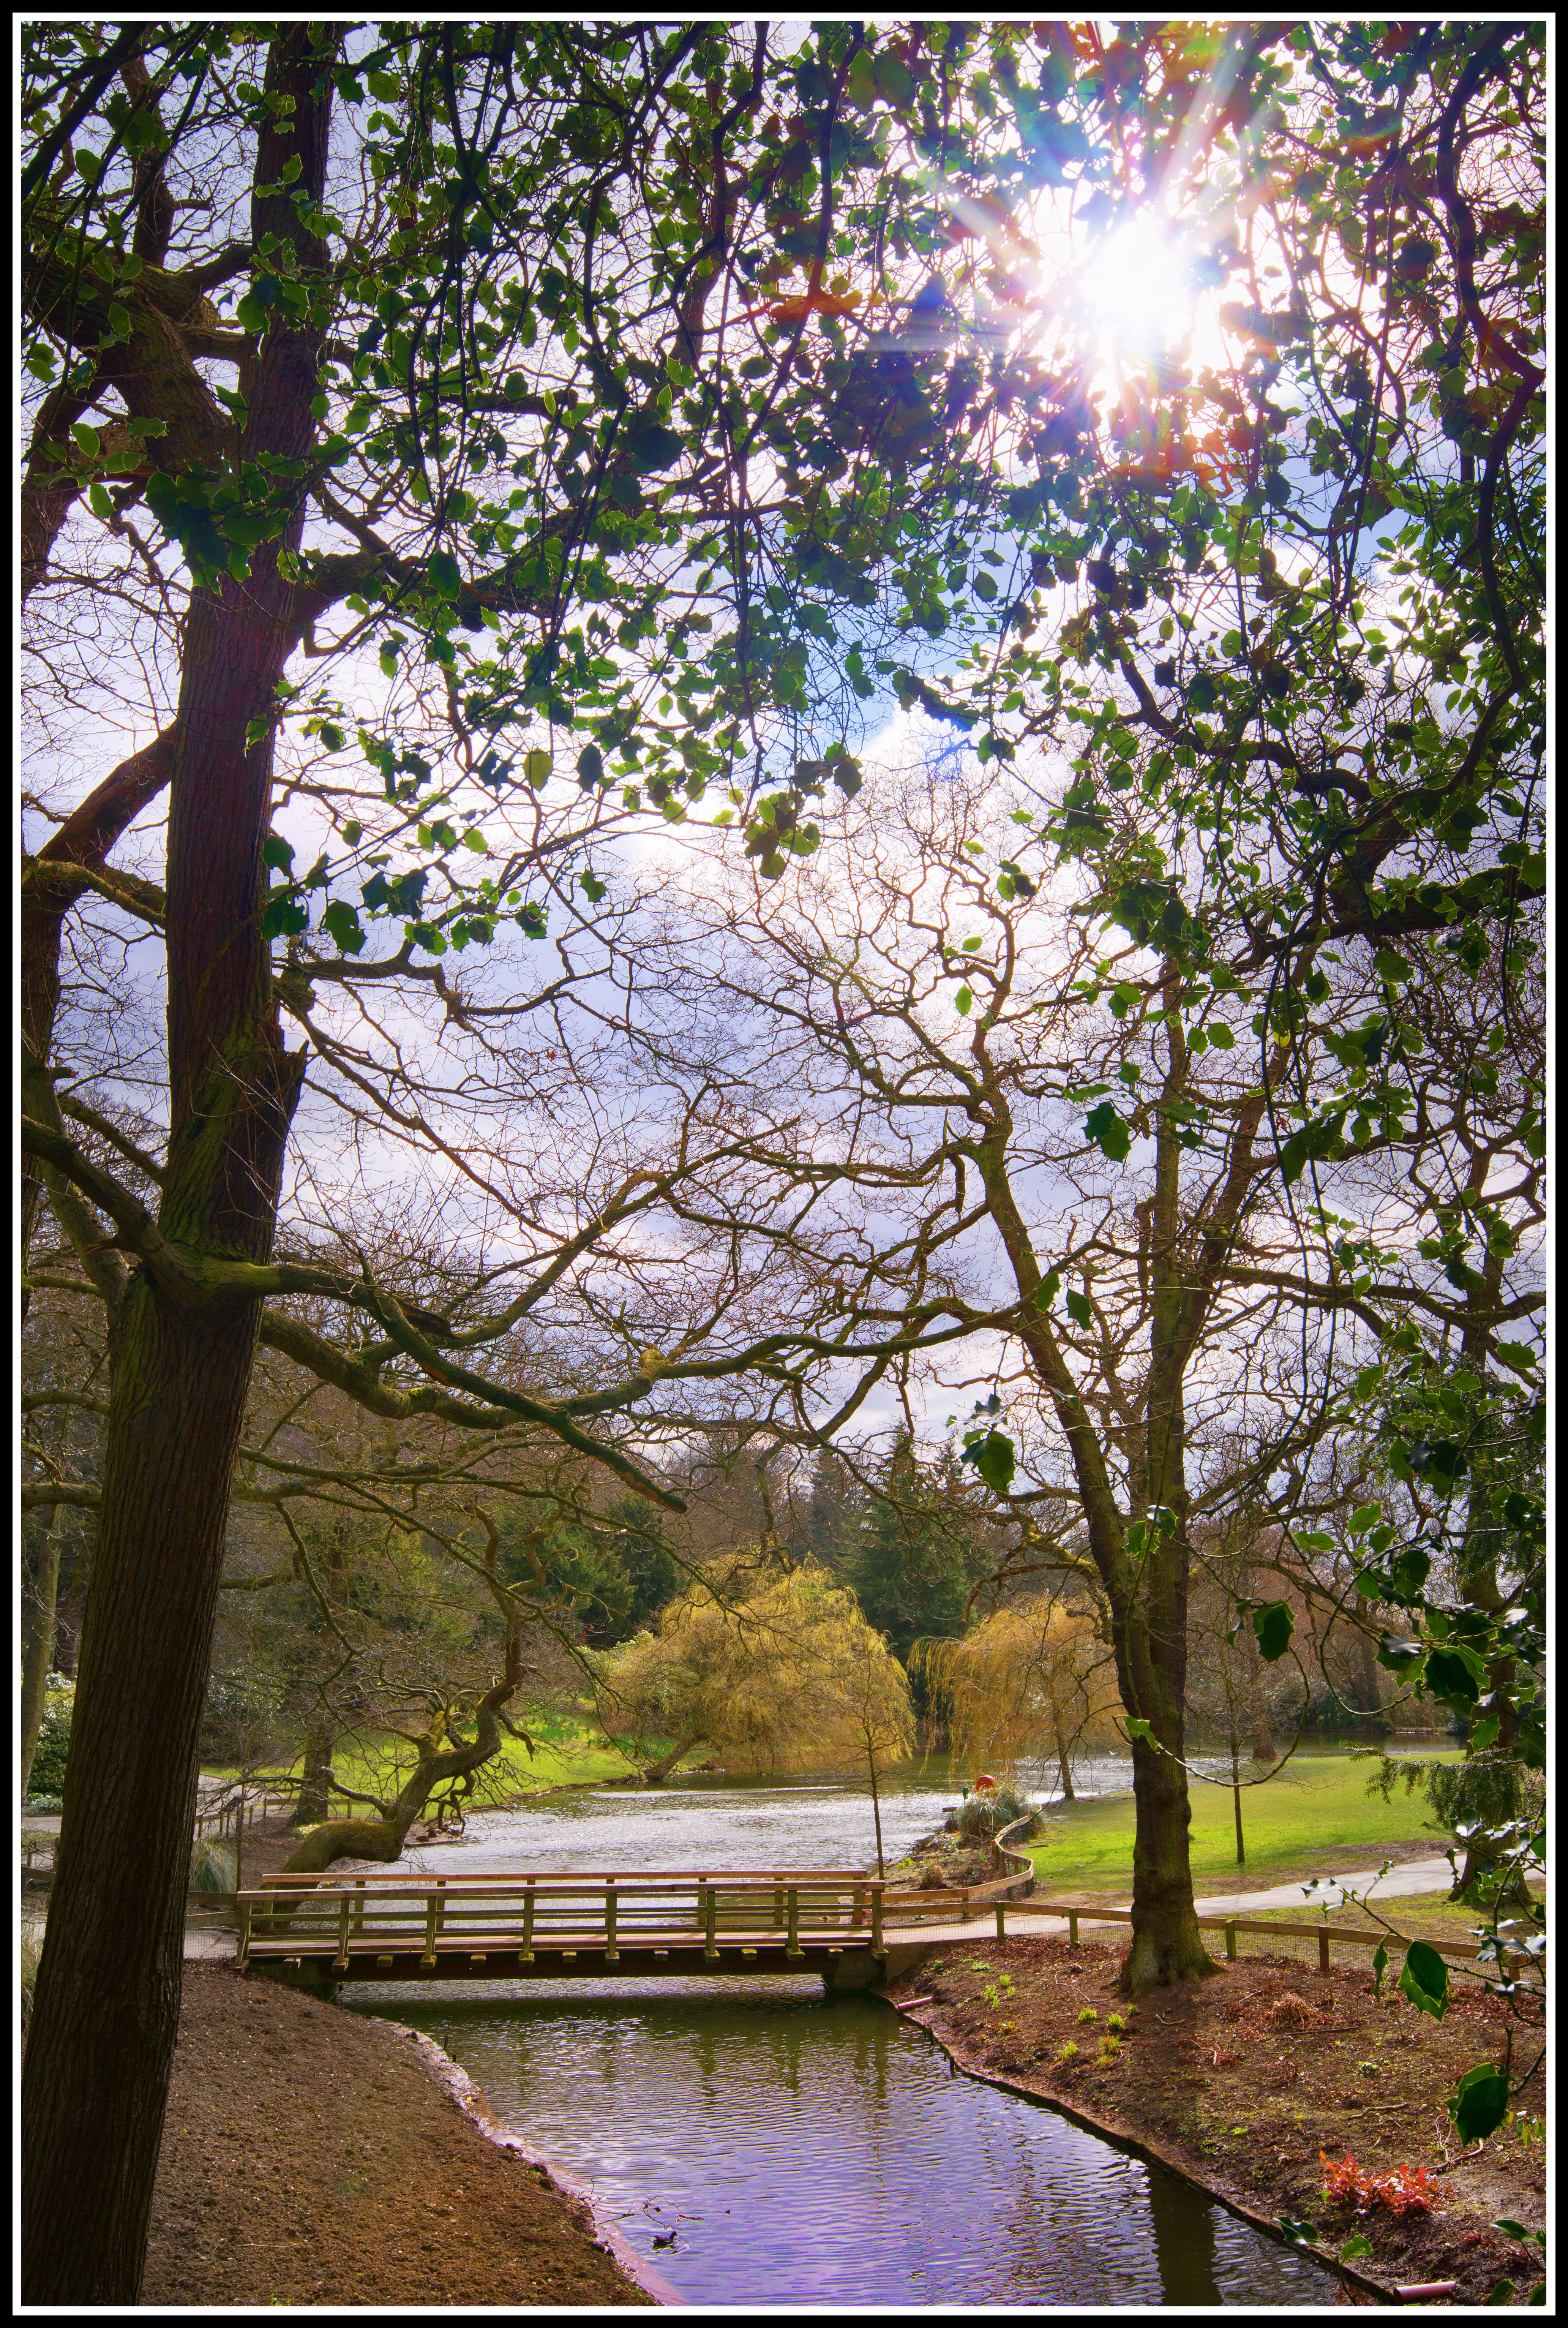
landscape, tree, nature, branch, blossom, walking, cold, plant, sunshine, sun, white, bridge, countryside, leaf, flower, lake, wet, trunk, river, walk, pond, stream, spring, green, autumn, park, brown, botany, blue, nikon, sunburst, garden, flora, season, cherry blossom, trees, leeds, yorkshire, cool image, seasons, bright, tall, over, nikkor, woodland, i, lesuire